Village

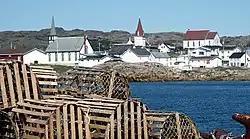
A Newfoundland fishing village

In Russia, as of the 2010 Census, 26.3% of the country's population lives in rural localities; down from 26.7% recorded in the 2002 Census. Multiple types of rural localities exist, but the two most common are "derevnya" and "selo". Historically, the formal indication of status was religious: a city ("gorod") had a cathedral, a "selo" had a church, while a "derevnya" had neither.